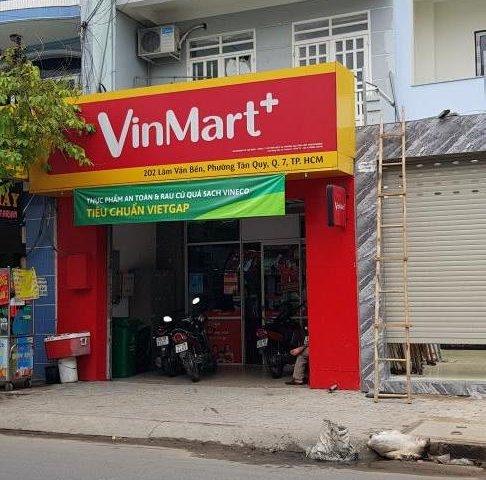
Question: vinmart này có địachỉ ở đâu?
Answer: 202 lâm văn bên, phường tân quy, q. 7, tp. hcm